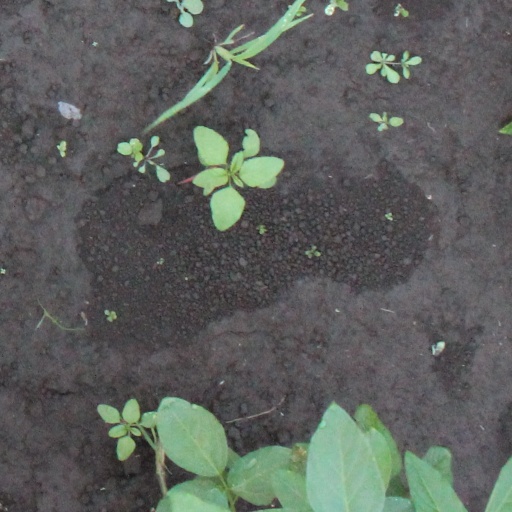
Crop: soybean